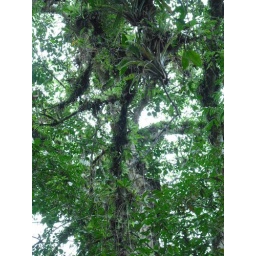
epiphyte-packed trees of the cloud forest around Semuc Champey